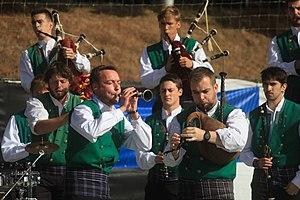
Le Bagad Plougastell lors du festival interceltique de Lorient 2017.
Le Bagad Plougastell est une formation de musique bretonne basé à Plougastel-Daoulas dans le Finistère, en France. L'ensemble comporte aussi un bagad école, le Bagadig Plougastell et intègre les élèves débutants dans le bagad Skolaj, formés par l'association "Ribl An Elorn".